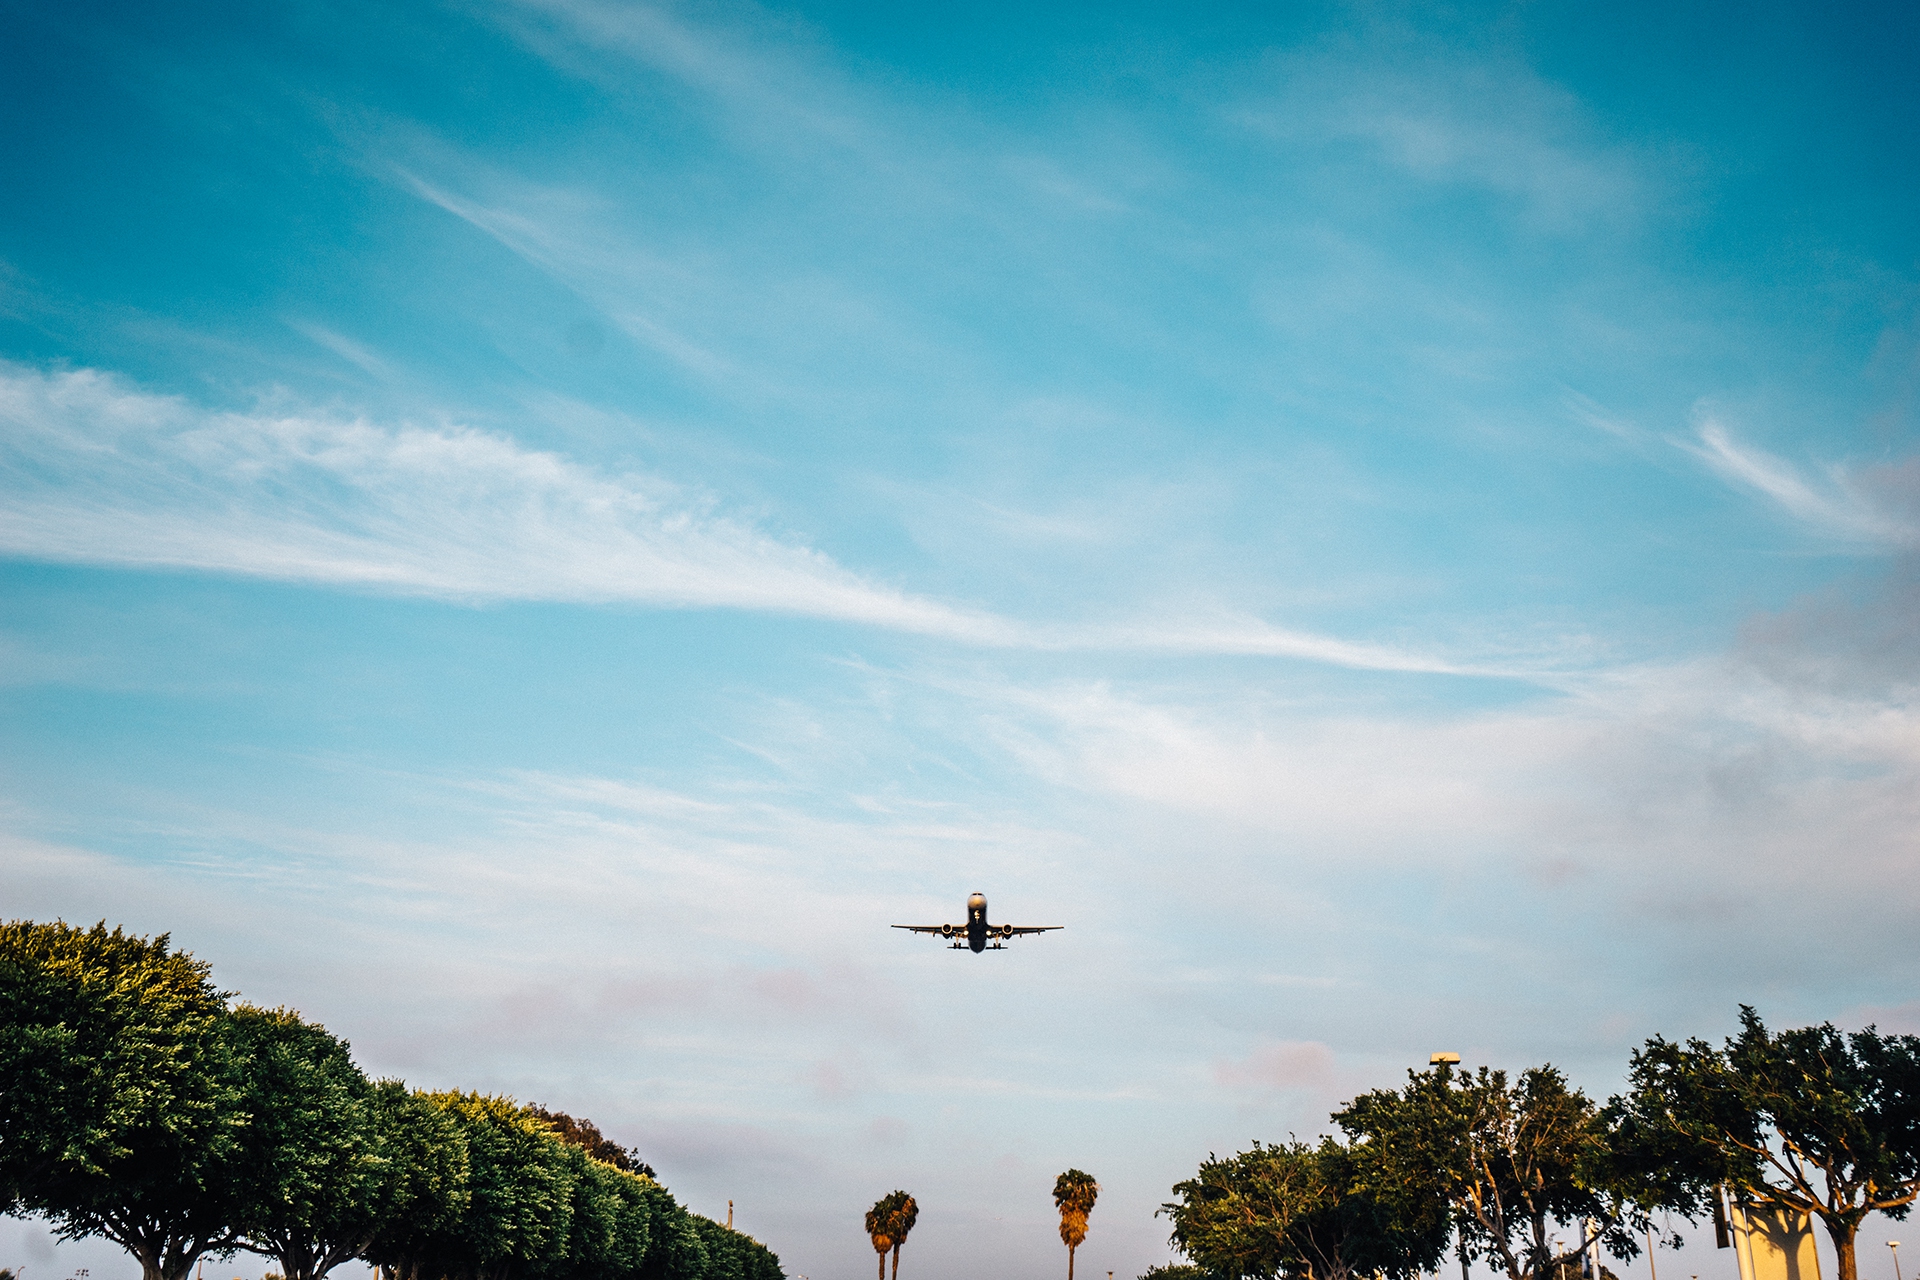
sky, cloud, blue, daytime, tree, airplane, yellow, vehicle, atmosphere, aircraft, flight, air travel, photography, cumulus, aviation, meteorological phenomenon, wing, plant, horizon, aerospace engineering, takeoff